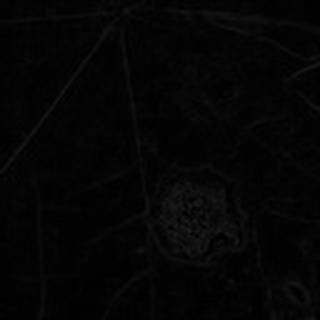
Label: cotton_target_spot